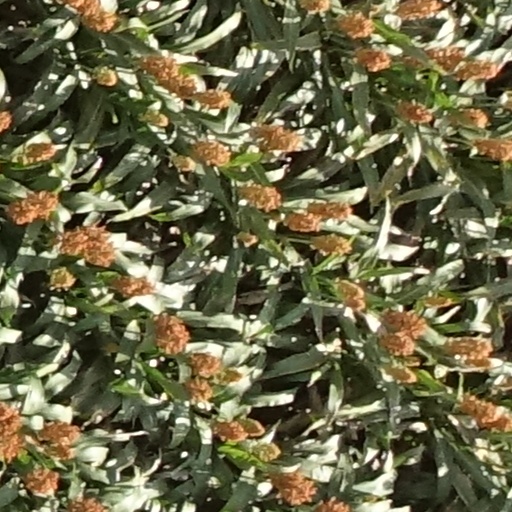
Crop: sorghum